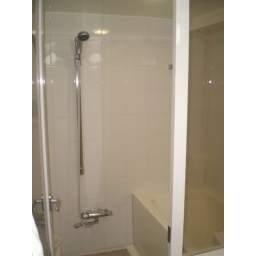
My shower and bat-tub is seperated from the rest of the bathroom by a glass wall/door... pretty cool